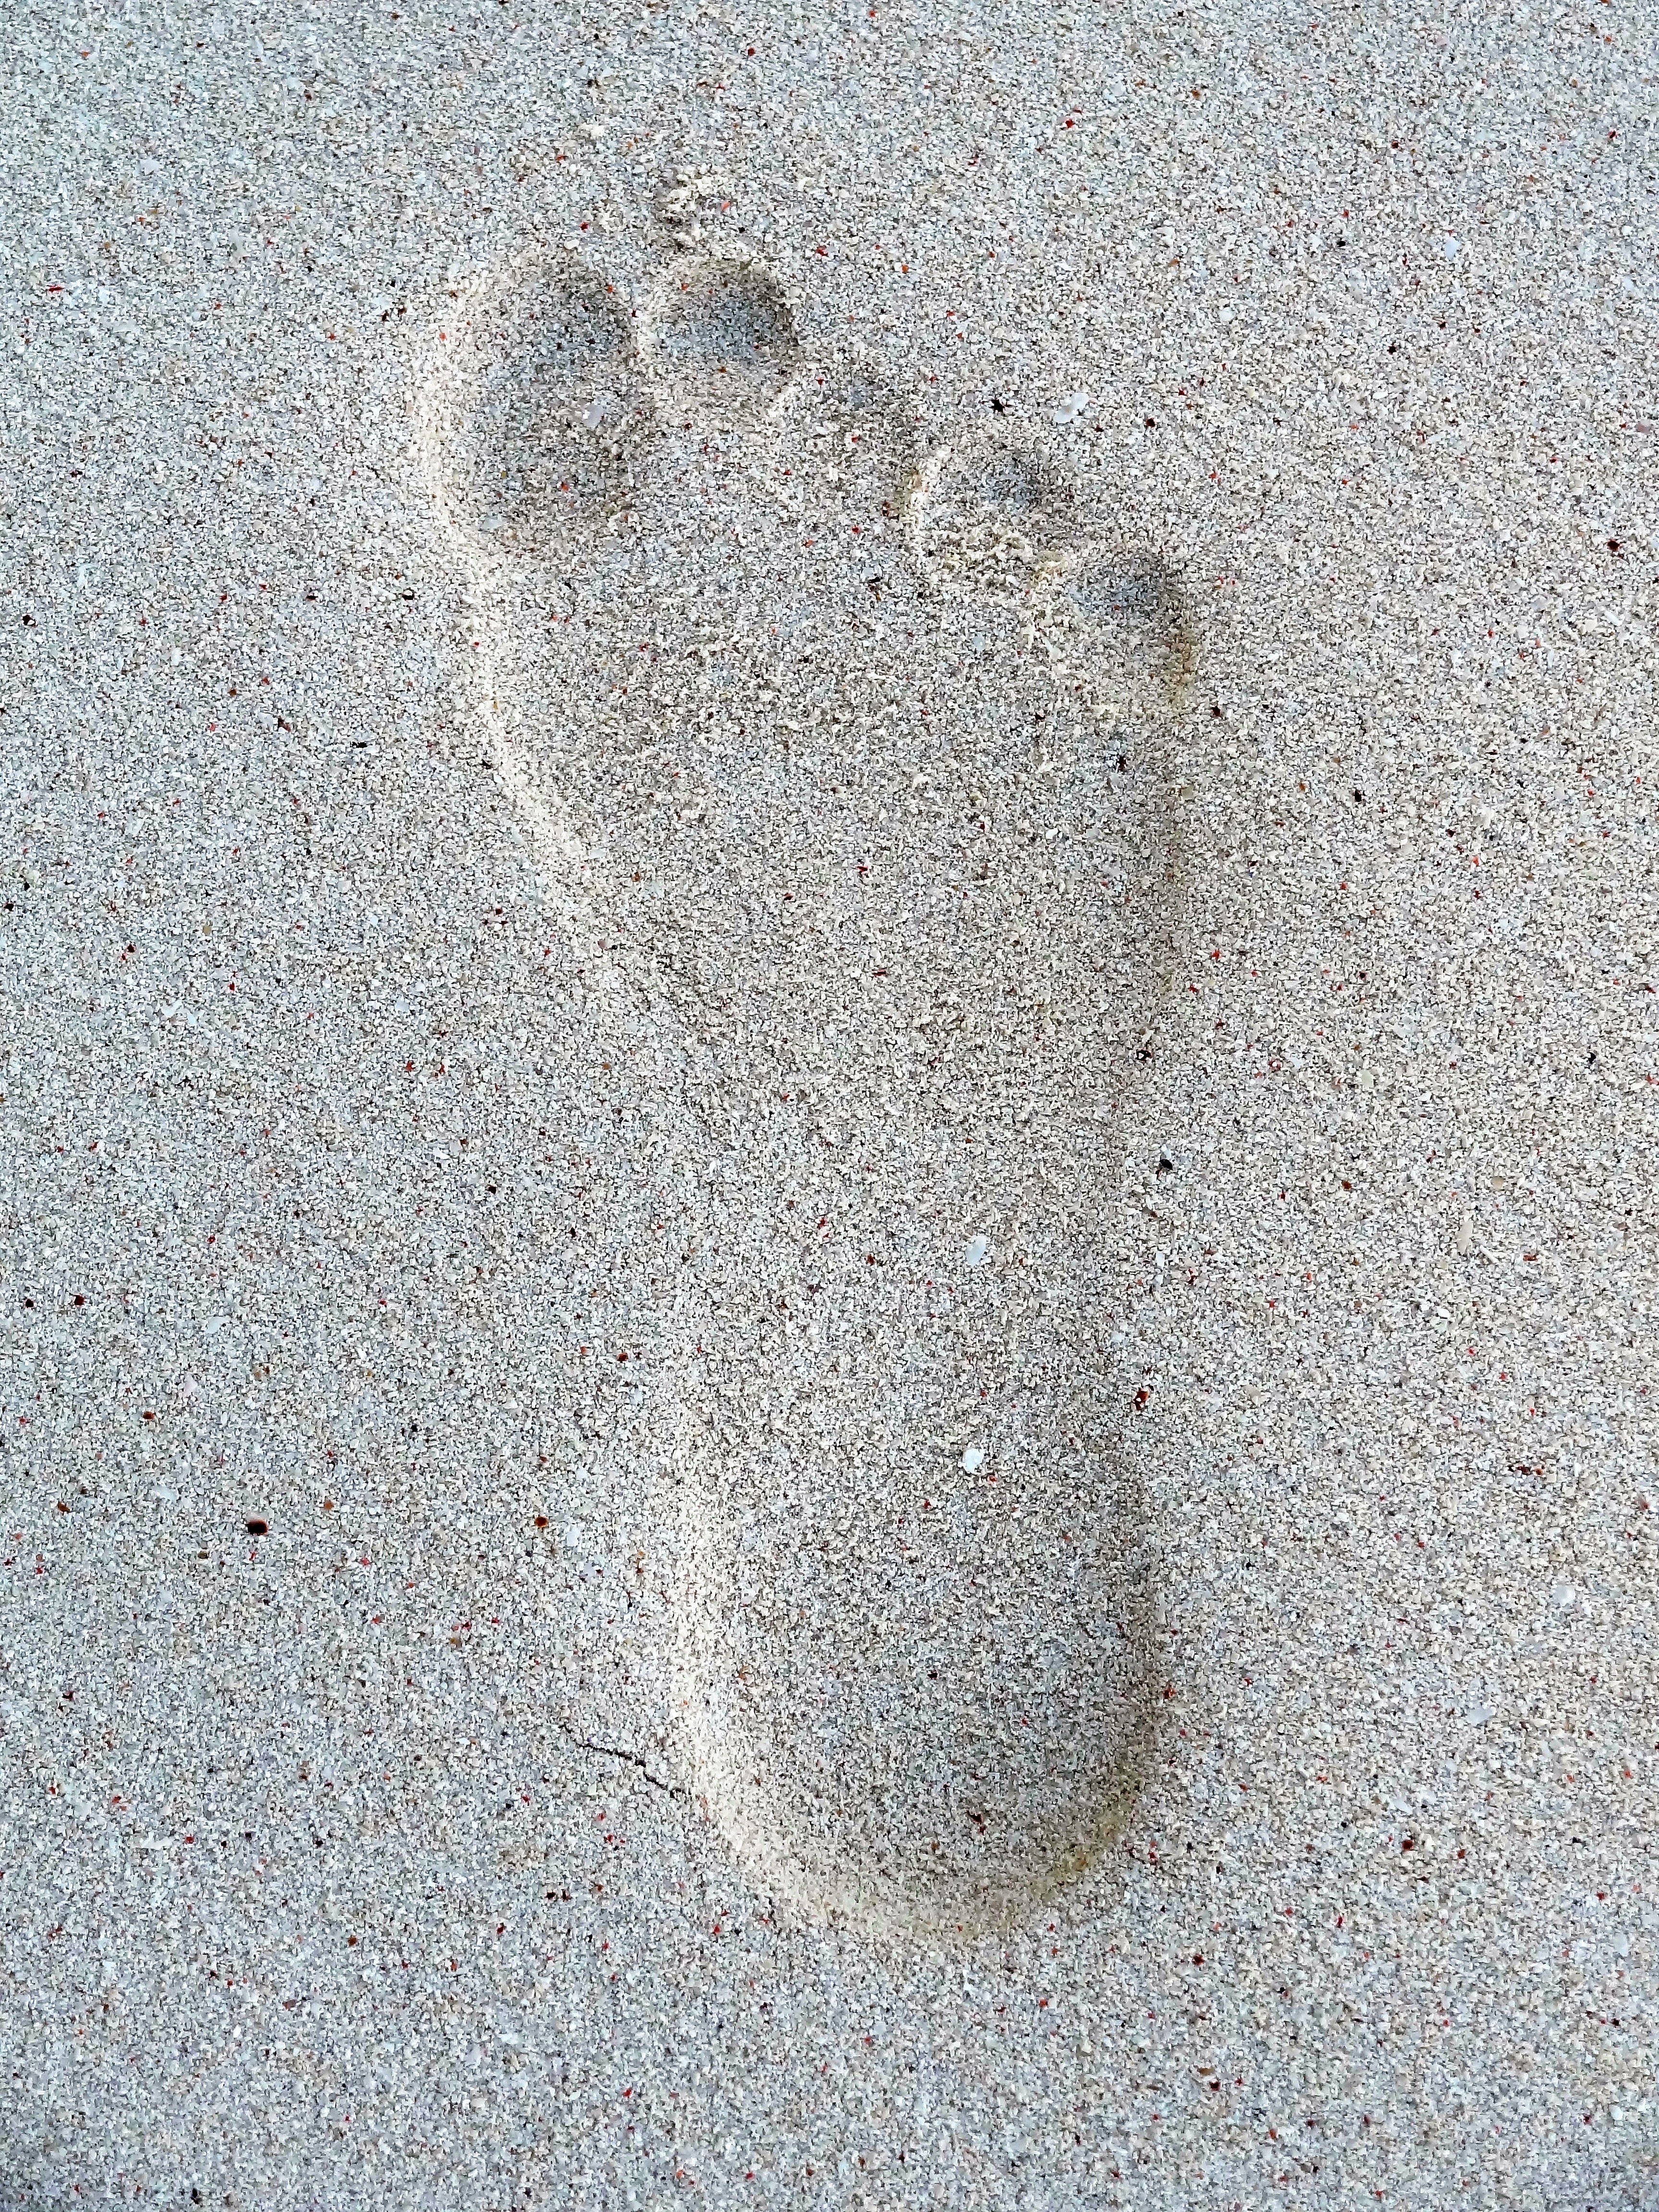
sand, texture, footprint, asphalt, foot, material, concrete, sandy, gravel, cement, sand beach, road surface